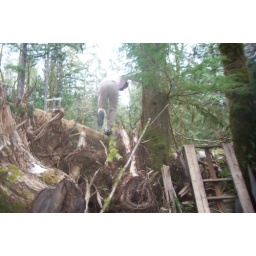
brendan climbed over this wall of stuff to get to the other side to find grass to feed to the horsies!